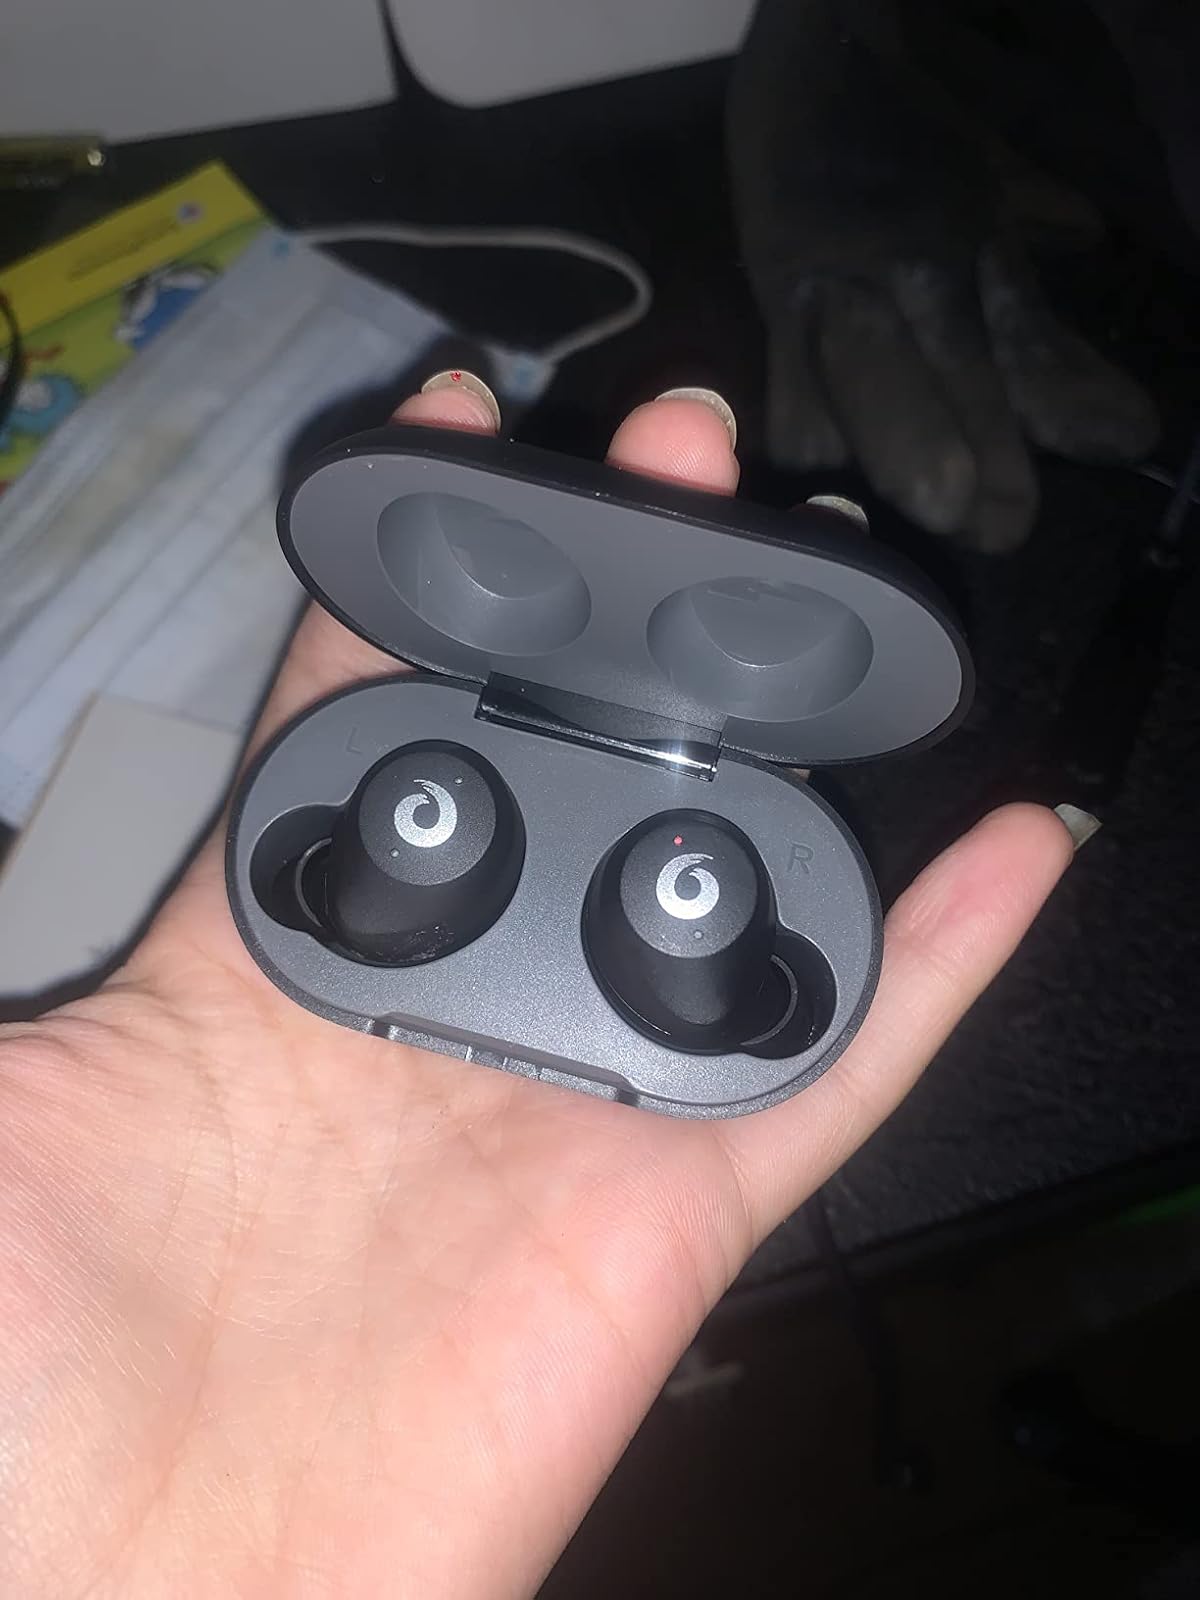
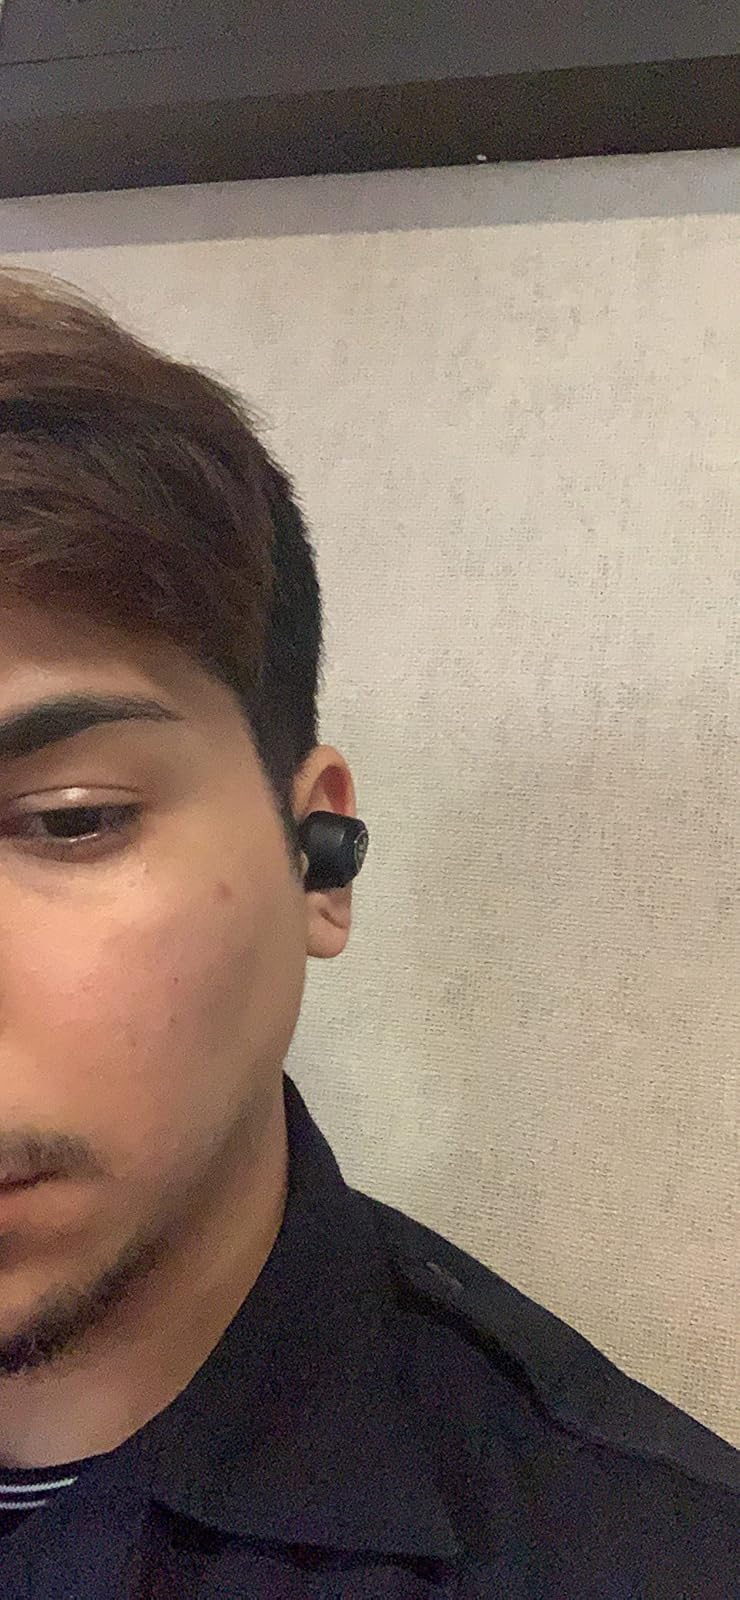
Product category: earbuds
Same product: no